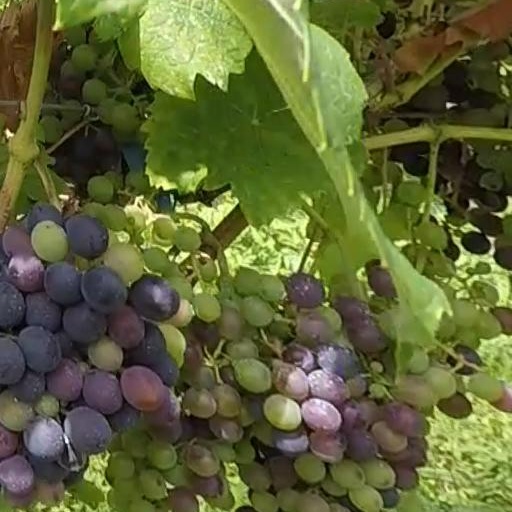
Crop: grape